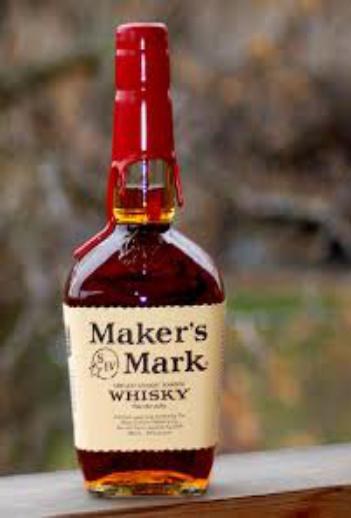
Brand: Maker's Mark
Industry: Food